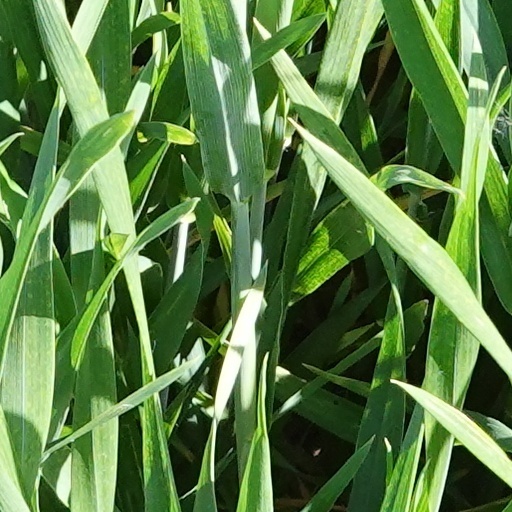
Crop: wheat